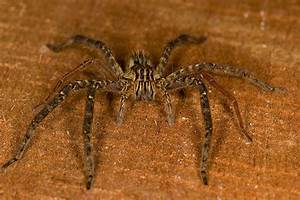
Label: spider